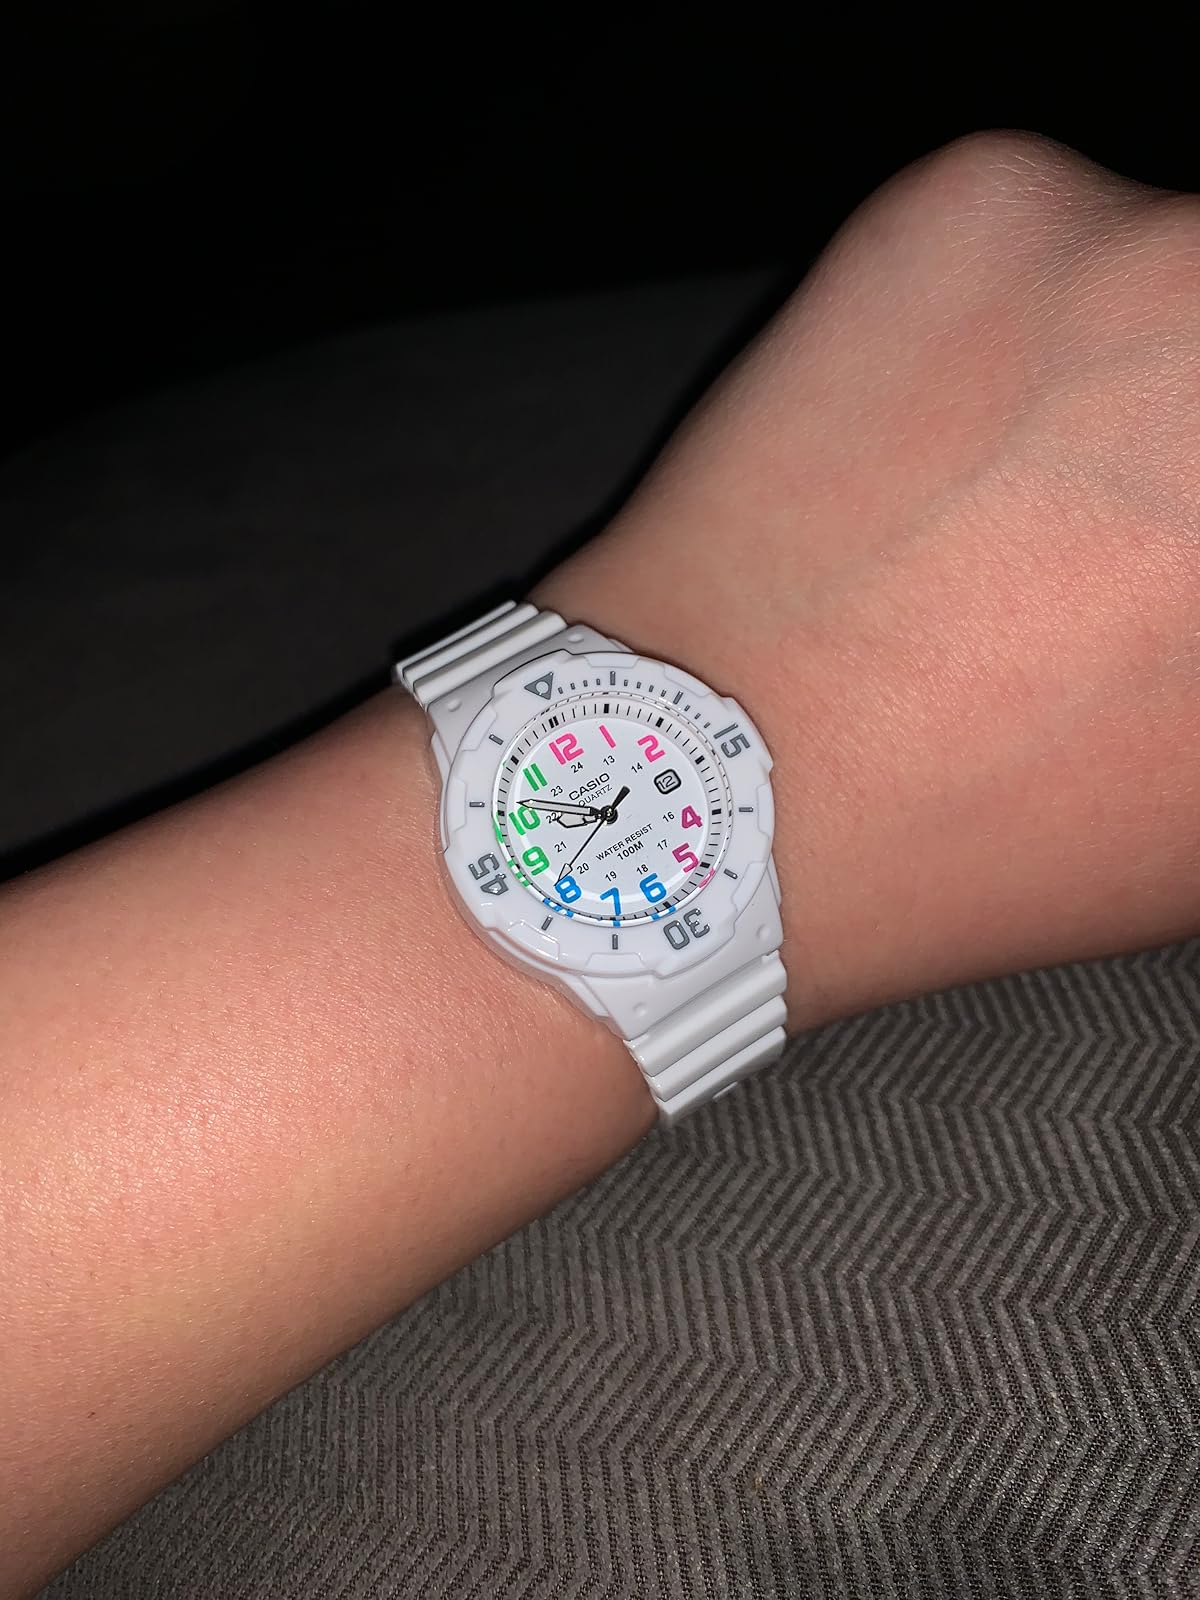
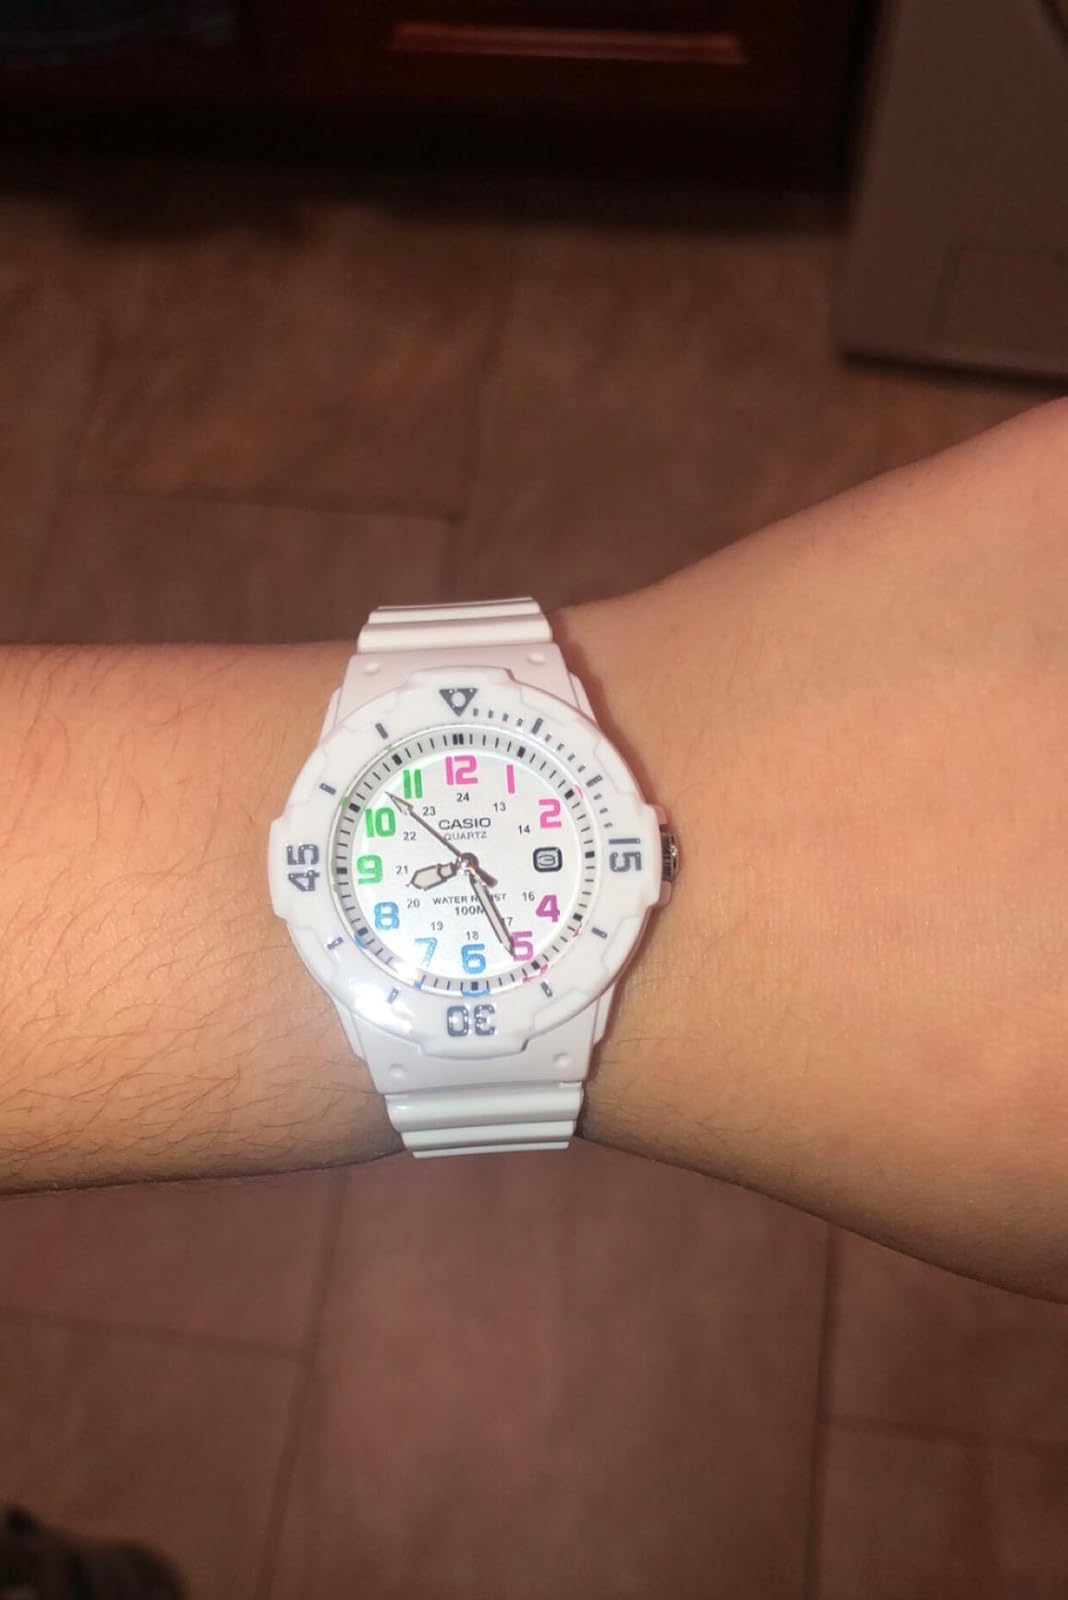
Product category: accessories_watch
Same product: yes